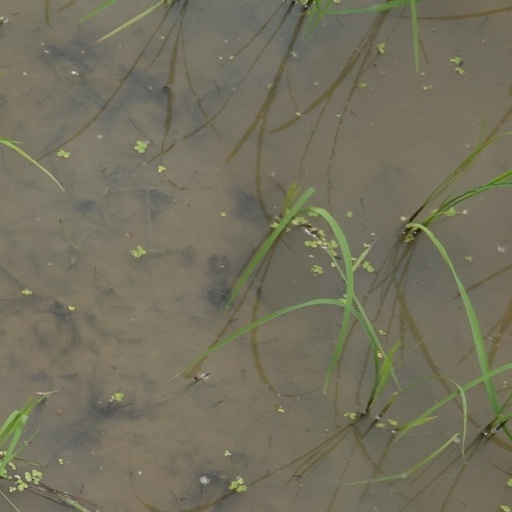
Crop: rice